Happy (Leona Lewis song)

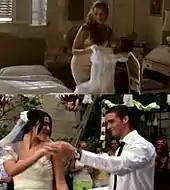

The video for "Happy" was filmed in Cuba and directed by Jake Nava on 29 September 2009. It premiered on UK music channel "The Box" on 17 October 2009. At the start of the video, Lewis is shown smiling at a wedding. In the next scenes, she meets a man and, eventually, they become friends, but she starts falling in love with him. Throughout the video, it shows how Lewis is getting ready for the wedding day. The wedding proceeds and it is revealed that he marries a different woman. At the end she is left smiling, dressed in her white bridesmaid's outfit, watching the happy couple dance and trying to be happy for them.